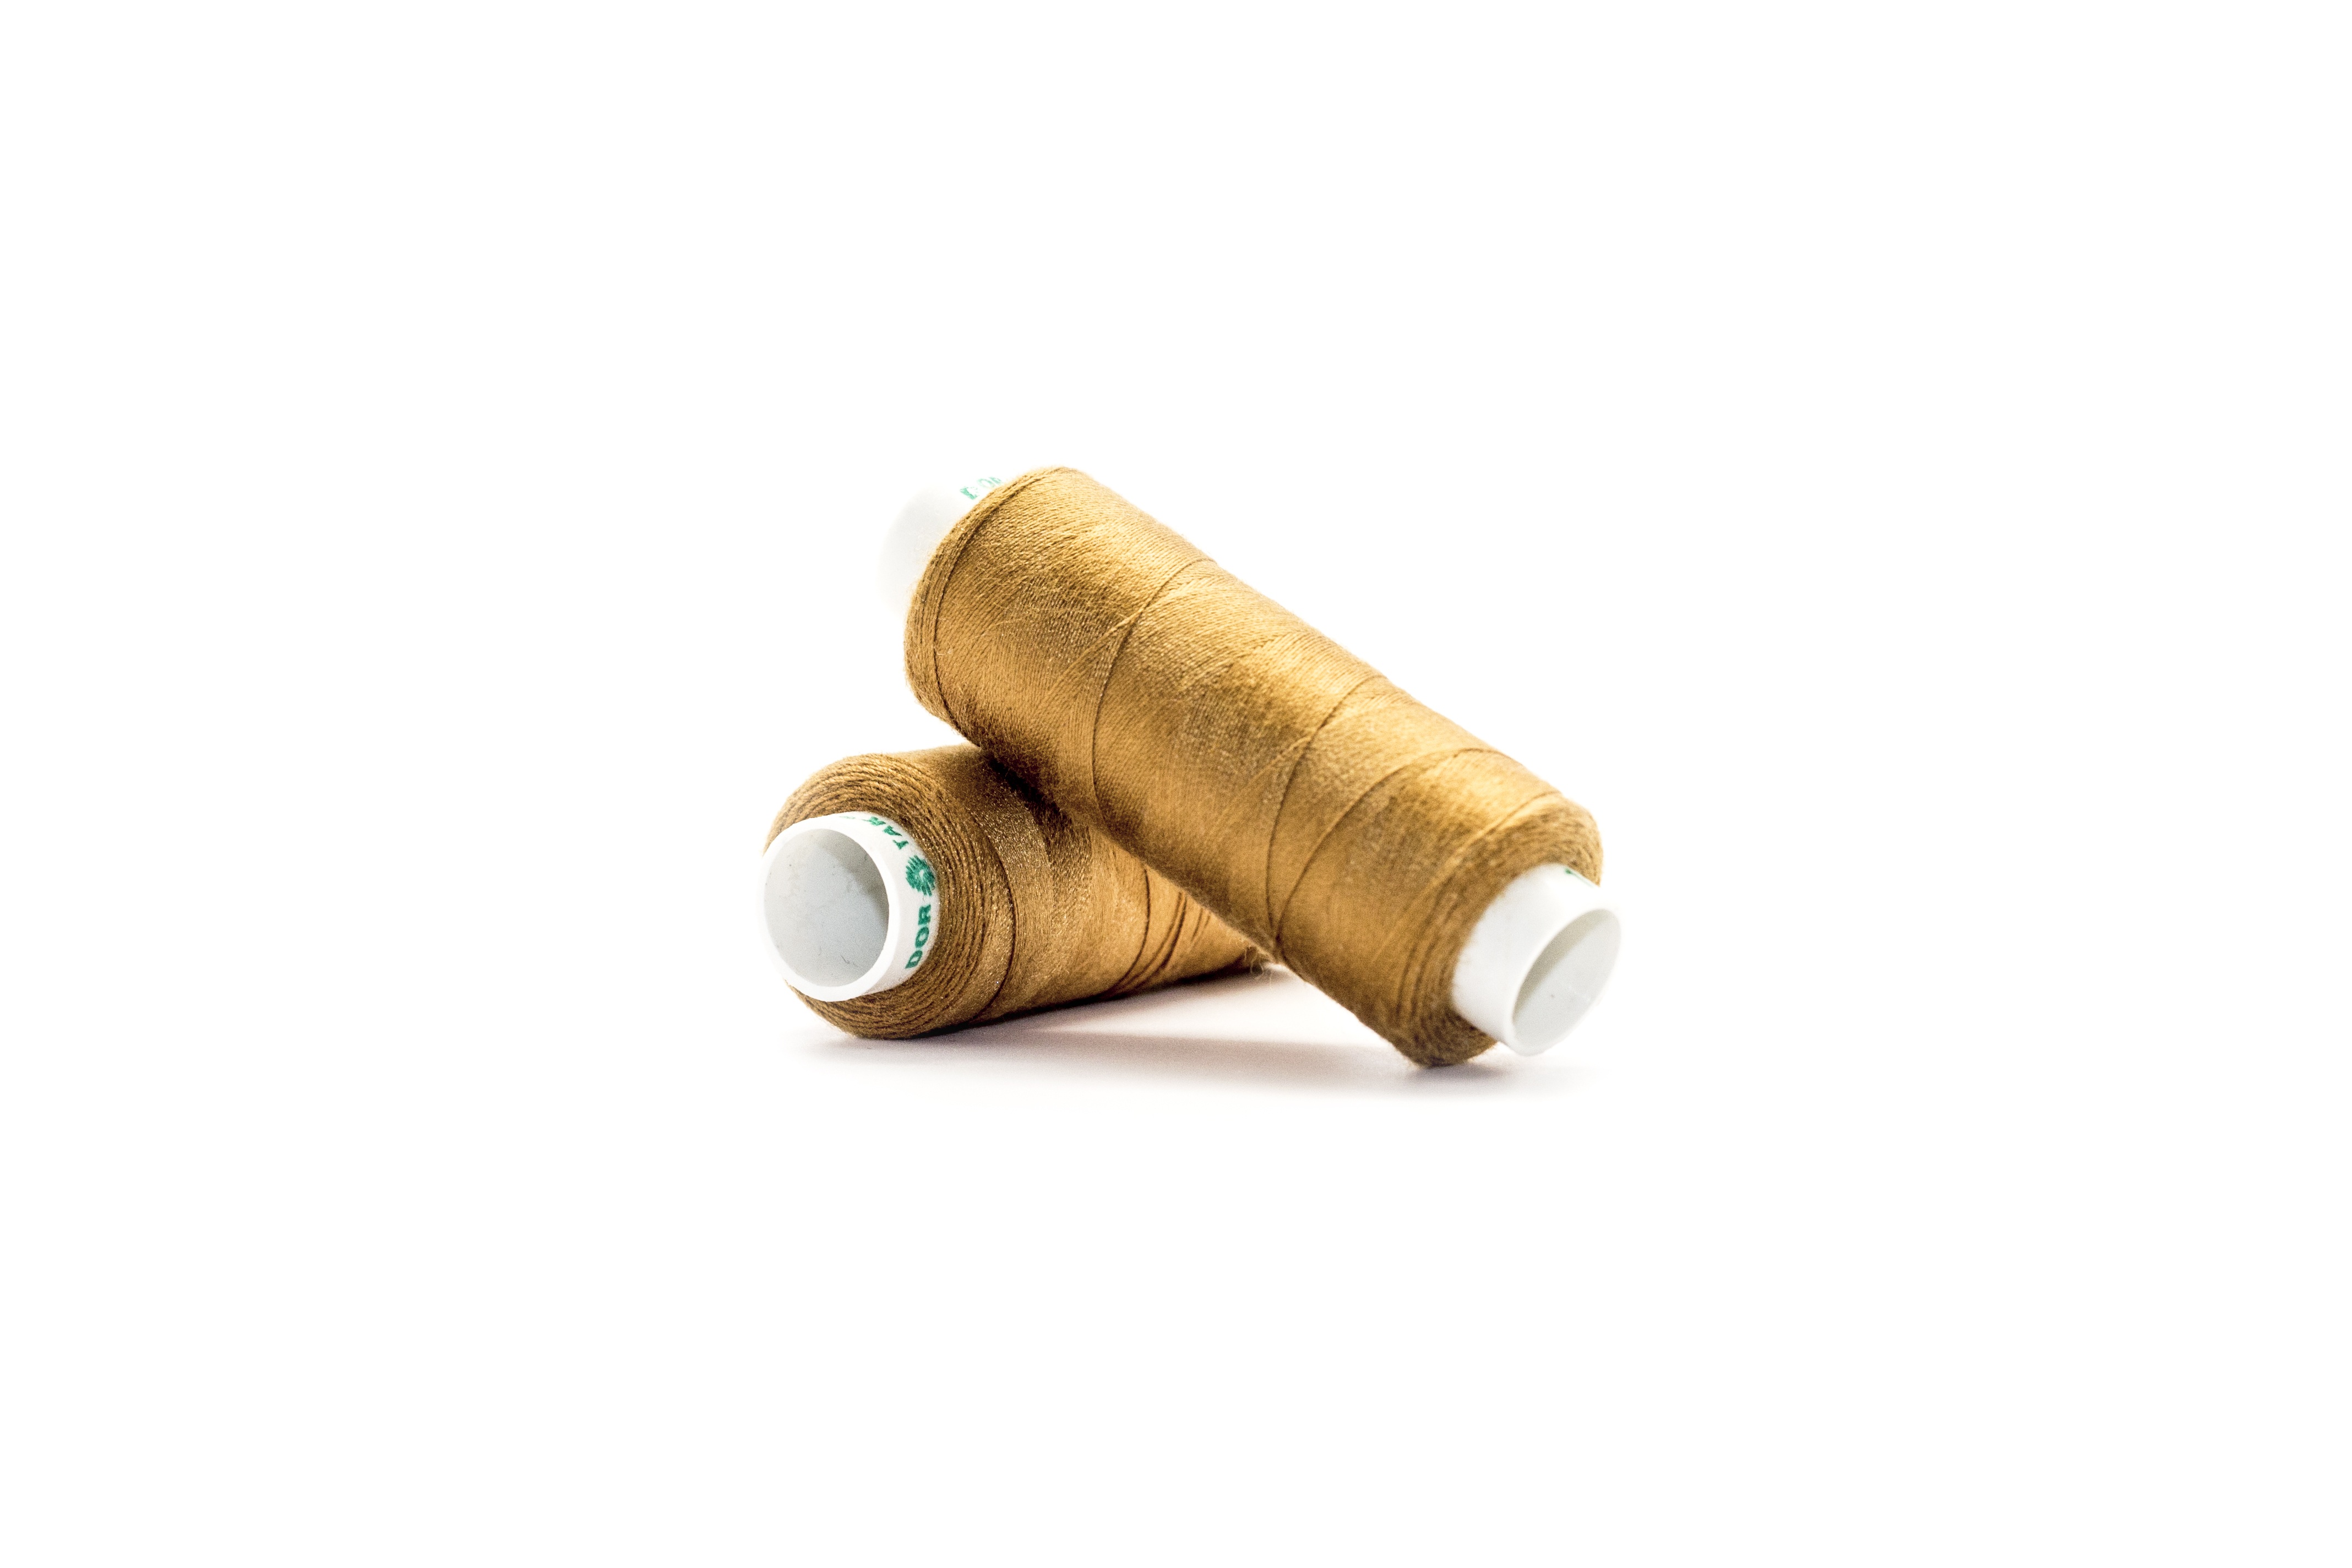
isolated, equipment, metal, brown, craft, yarn, material, fabric, sewing, spool, thread, tailor, brass, hobby, white background